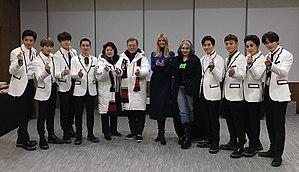
EXO est un groupe sud-coréano-chinois formé en 2011 et produit par le label SM Entertainment.